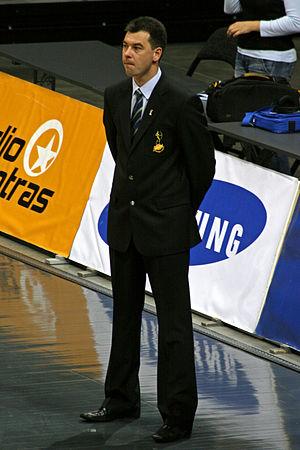
Robertas Giedraitis, né le 29 août 1970, à Kaunas, en République socialiste soviétique de Lituanie, est un joueur et entraîneur lituanien de basket-ball. Il évolue au poste d'arrière. Il est le père de Rokas Giedraitis.